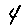
Label: 4